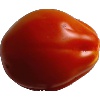
Label: Tomato 1